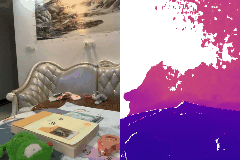
Label: book